Sandinista Popular Army

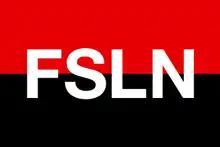
Flag of the FSLN

The Sandinista Popular Army (SPA) (or People's Army; , EPS) was the military forces established in 1979 by the new Sandinista government of Nicaragua to replace the Nicaraguan National Guard, following the overthrow of Anastasio Somoza Debayle.